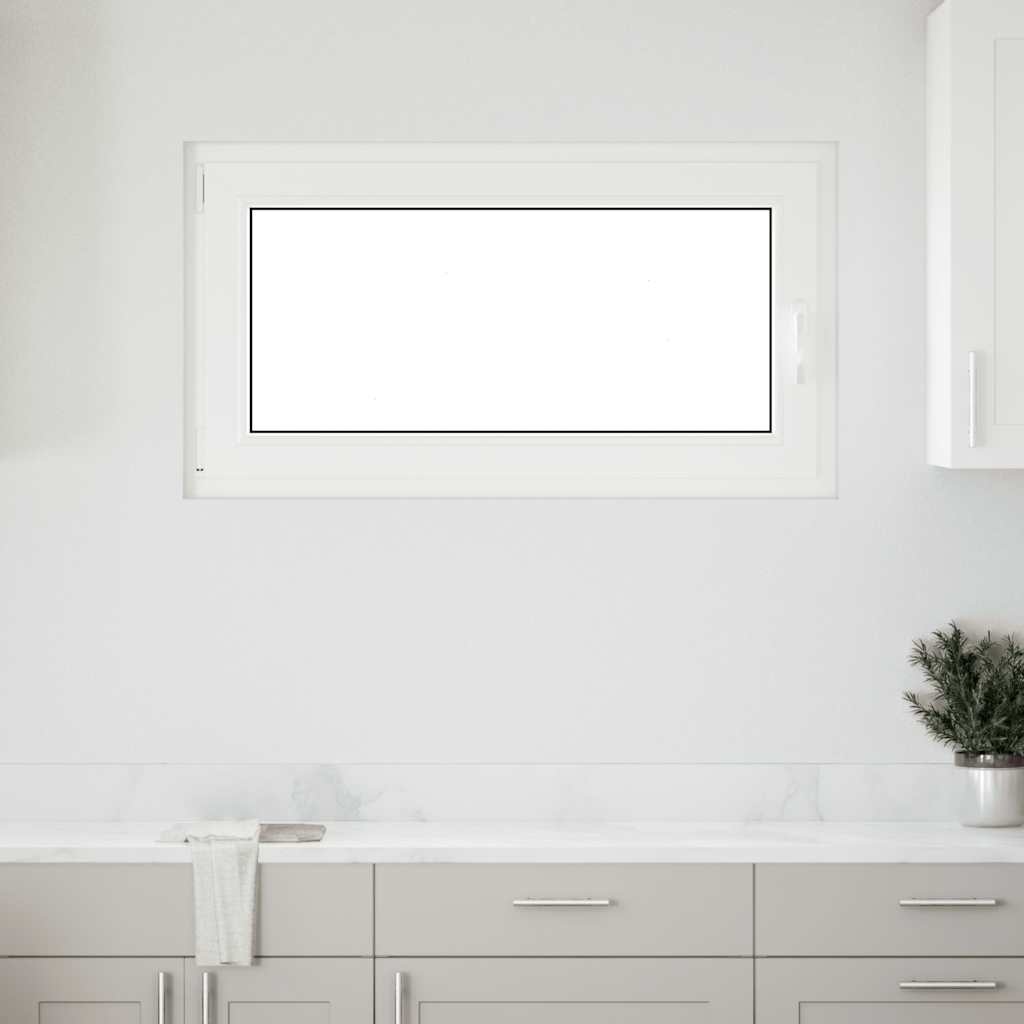
Basement Window "RISOR" 110x60 cm Tilt&Turn DIN Left Anthracite
Bring more daylight into your basement with this basement window, creating a brighter and more inviting space. Durable material: The basement window frame is made of PVC and features hardware and a handle that ensures long-lasting durability and reliable performance. Additionally, the glass offers thermal insulation, sound insulation, and good light transmission for enhanced comfort and efficiency.​Stable structure: The frame has a depth of 60 mm and is based on a 5-chamber system with a U-shaped steel core inside for more stability.Safety and leak protection: This window is equipped with a secure locking system, offering increased safety and protection for your basement. Additionally, the edge sealing technology prevents water leaks and minimises moisture buildup, keeping your basement dry.Two ventilation modes: The egress window can be tilted for ventilation, allowing safe airflow even on rainy days while preventing water from entering. It can also be swung inward horizontally, making it ideal for full ventilation or easy cleaning.Wide applications: This window well can be used as a basement window, garden shed window, garage window, small window for living space, or as a window for a room. Colour: Anthracite Material: PVC and glass Overall size: 110 x 60 cm (W x H) Glass size: 88 x 38 cm (W x H) Frame profile height: 62 mm Sash profile height: 60 mm Window functions: Tilt and turn left Profile: The frame has a 60 mm depth and a 5-chamber system Glazing: The window has a triple thermal glazing with argon-32 mm (4-10AR-4-10AR-4i)-Ug=1.1 W/(m²·K)
Brand: vidaXL
Category: Hardware > Building Materials > Windows